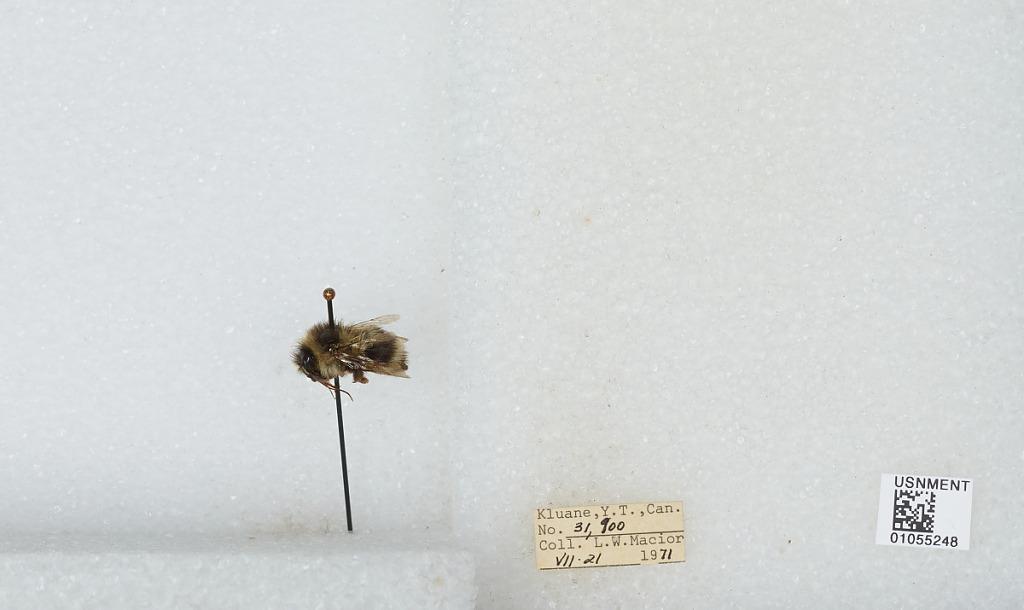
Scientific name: Bombus bifarius nearcticus
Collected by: L. Macior
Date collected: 1971-7-21
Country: Canada
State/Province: Yukon Territory
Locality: Kluane
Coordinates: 60.75, -139.5